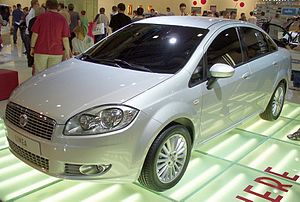
Fiat Linea
Fiat Linea er en personbilsmodel fra den italienske bilfabrikant Fiat, som er udviklet i samarbejde med den tyrkiske bilfabrikant Tofaş.